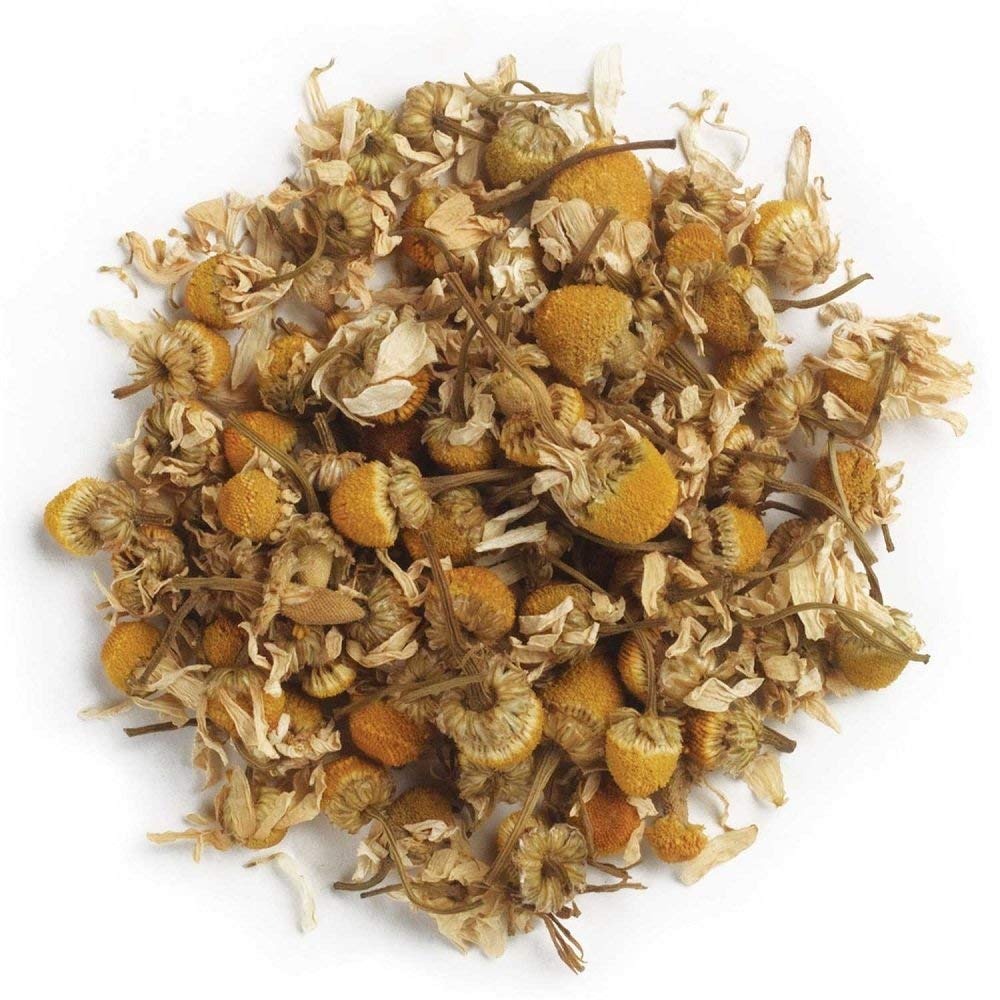
Item Name: Frontier Co-op Organic German Whole Chamomile Flowers, 1-pound Bulk Bag, Makes Relaxing/Calming Tea, Kosher, Non Irradiated
Bullet Point 1: ORGANIC CHAMOMILE FLOWERS - Frontier Co-op German Chamomile Flowers (Matricuria recutita) are 100% organically grown and harvested. They are a common ingredient in wellness teas, and they are widely used for their tart, apple-like flavor.
Bullet Point 2: VERSATILE INGREDIENT - This flavorful and gentle product accents the flavor and aroma of many blended drinks, prepared desserts, and more. Add some to a latte, or blend some into a smoothie. It is a versatile herb that's also used in shampoos, conditioners, lotions, bath blends and other skincare products.
Bullet Point 3: ROBUST, FRUITY TASTE - Organic German chamomile flowers provide a crisp, apple-like flavor when properly crushed. German chamomile is prized for its fruity, floral and slightly bitter taste that is most prevalent when mixed into teas.
Bullet Point 4: SUSTAINABLY GROWN IN CROATIA - Our high-quality, organic German chamomile is carefully harvested in Croatia. The cultivators harvest the flowers when they're fully open to achieve premium results. The flowers are cut during dry periods to protect and preserve them from producing mold as they dry out. These flowers are non-irradiated and kosher certified.
Bullet Point 5: ABOUT US - Owned by stores and organizations that buy and sell our products, Frontier Co-op has been a member-owned cooperative since 1976. We support natural-living and our products are never irradiated or treated with ETO. We're committed to the health and welfare of the environment and everyone producing and consuming our botanical products.
Value: 16.0
Unit: Ounce

Price: 30.18